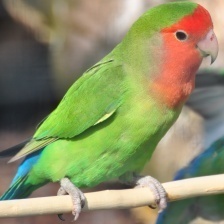
Species: ROSY FACED LOVEBIRD
Scientific name: AGAPORNIS ROSEICOLLIS